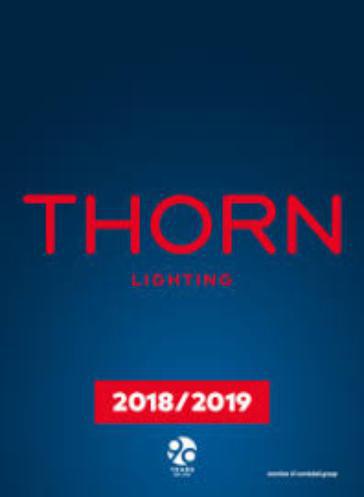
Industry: Others